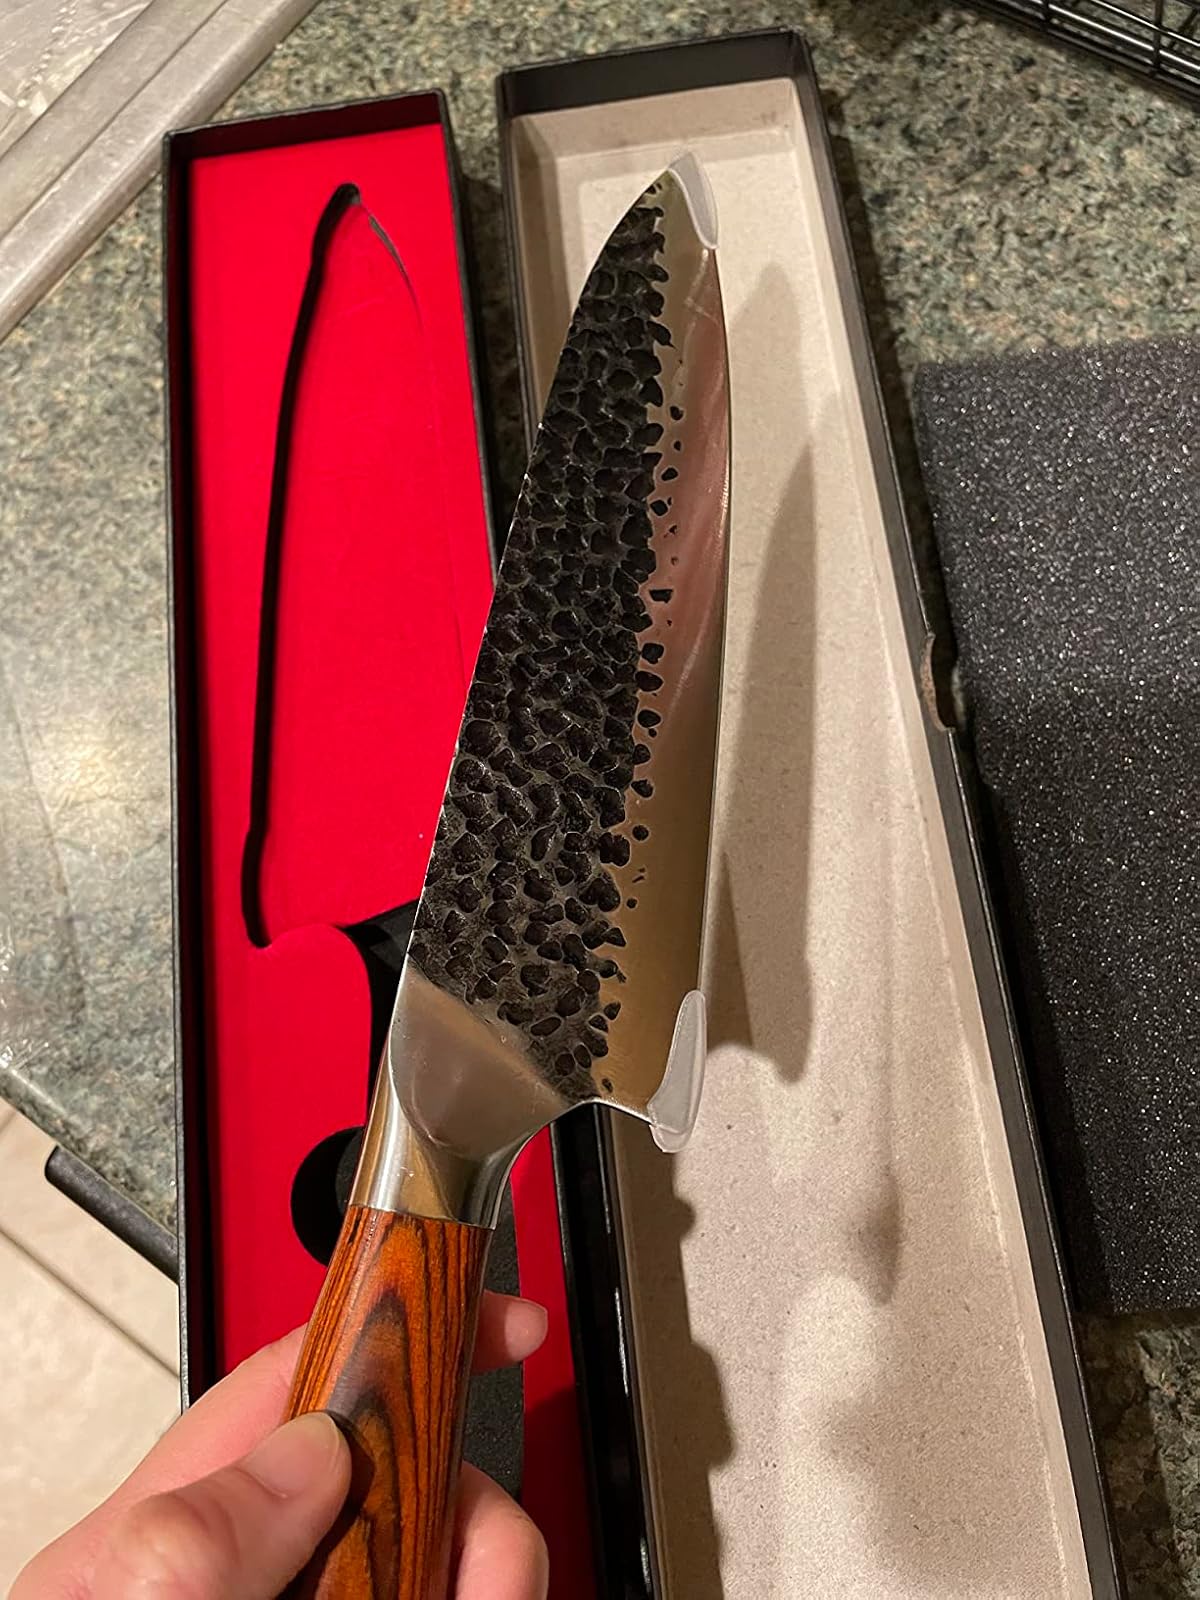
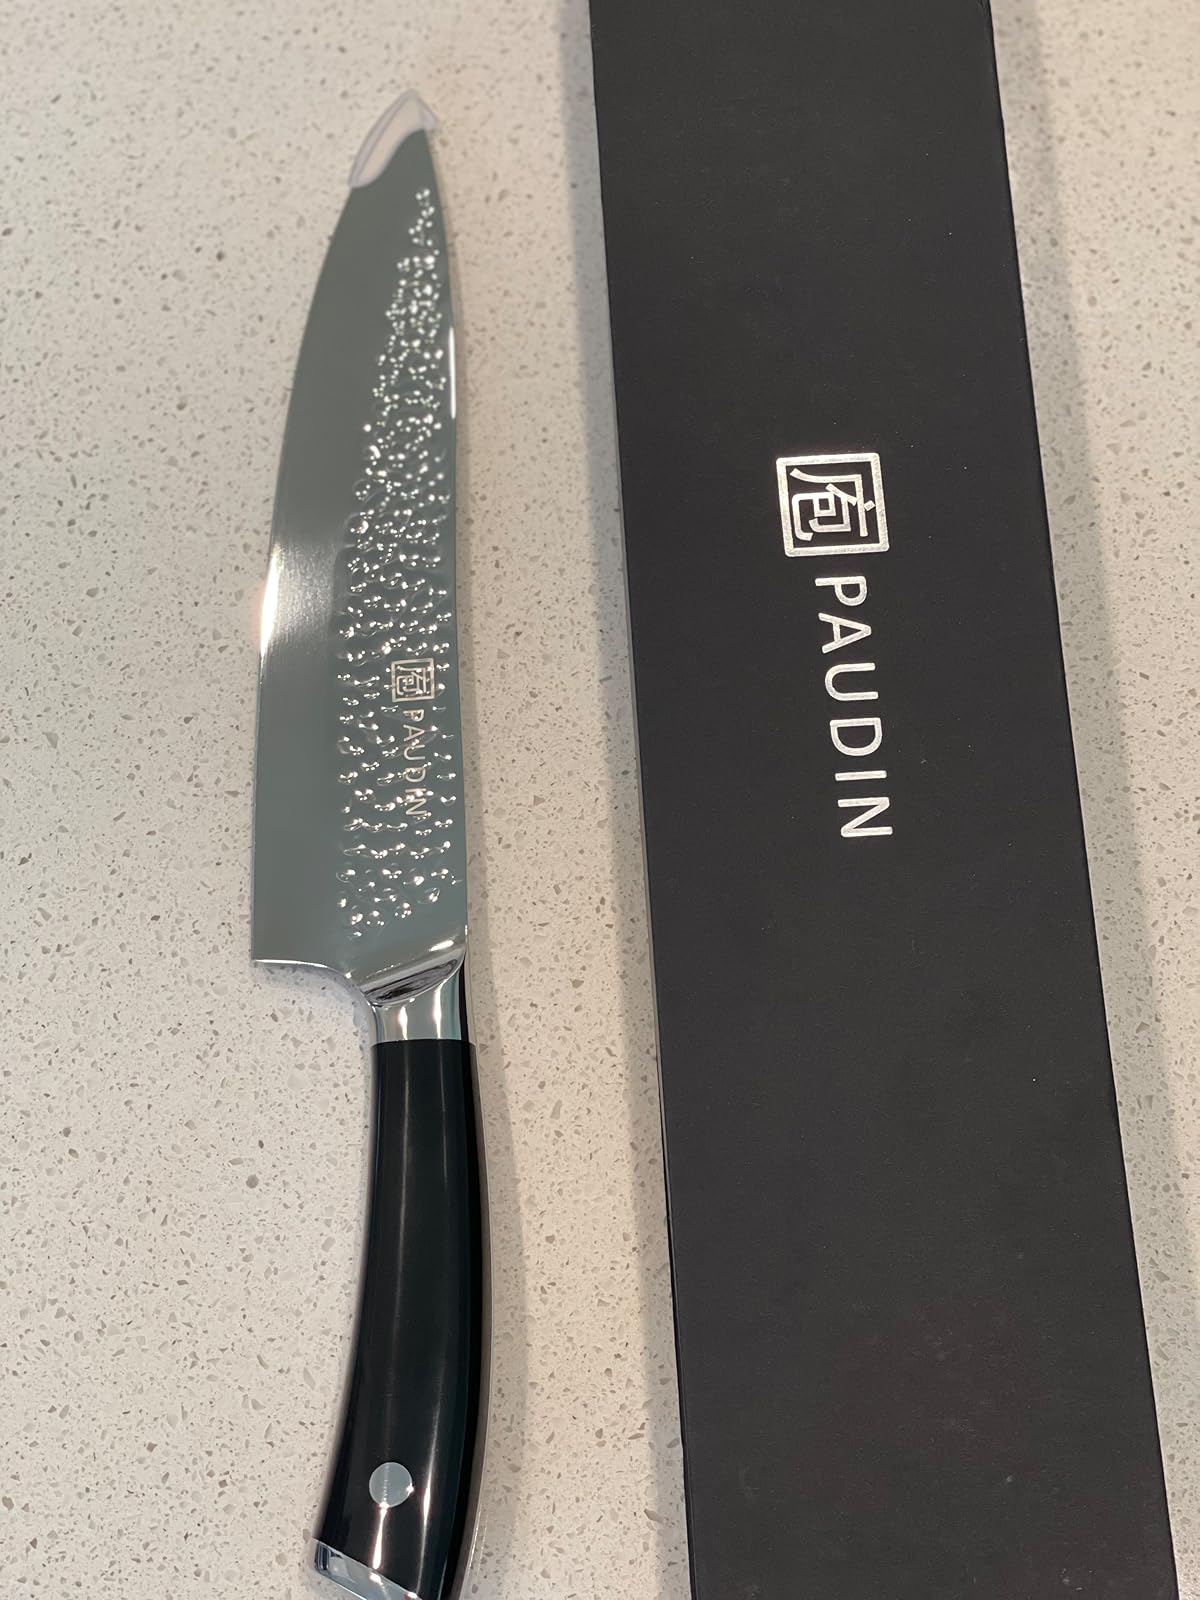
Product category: items_knife
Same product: no